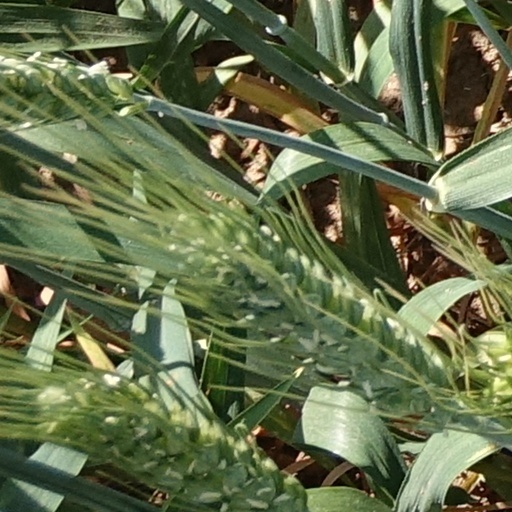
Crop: wheat